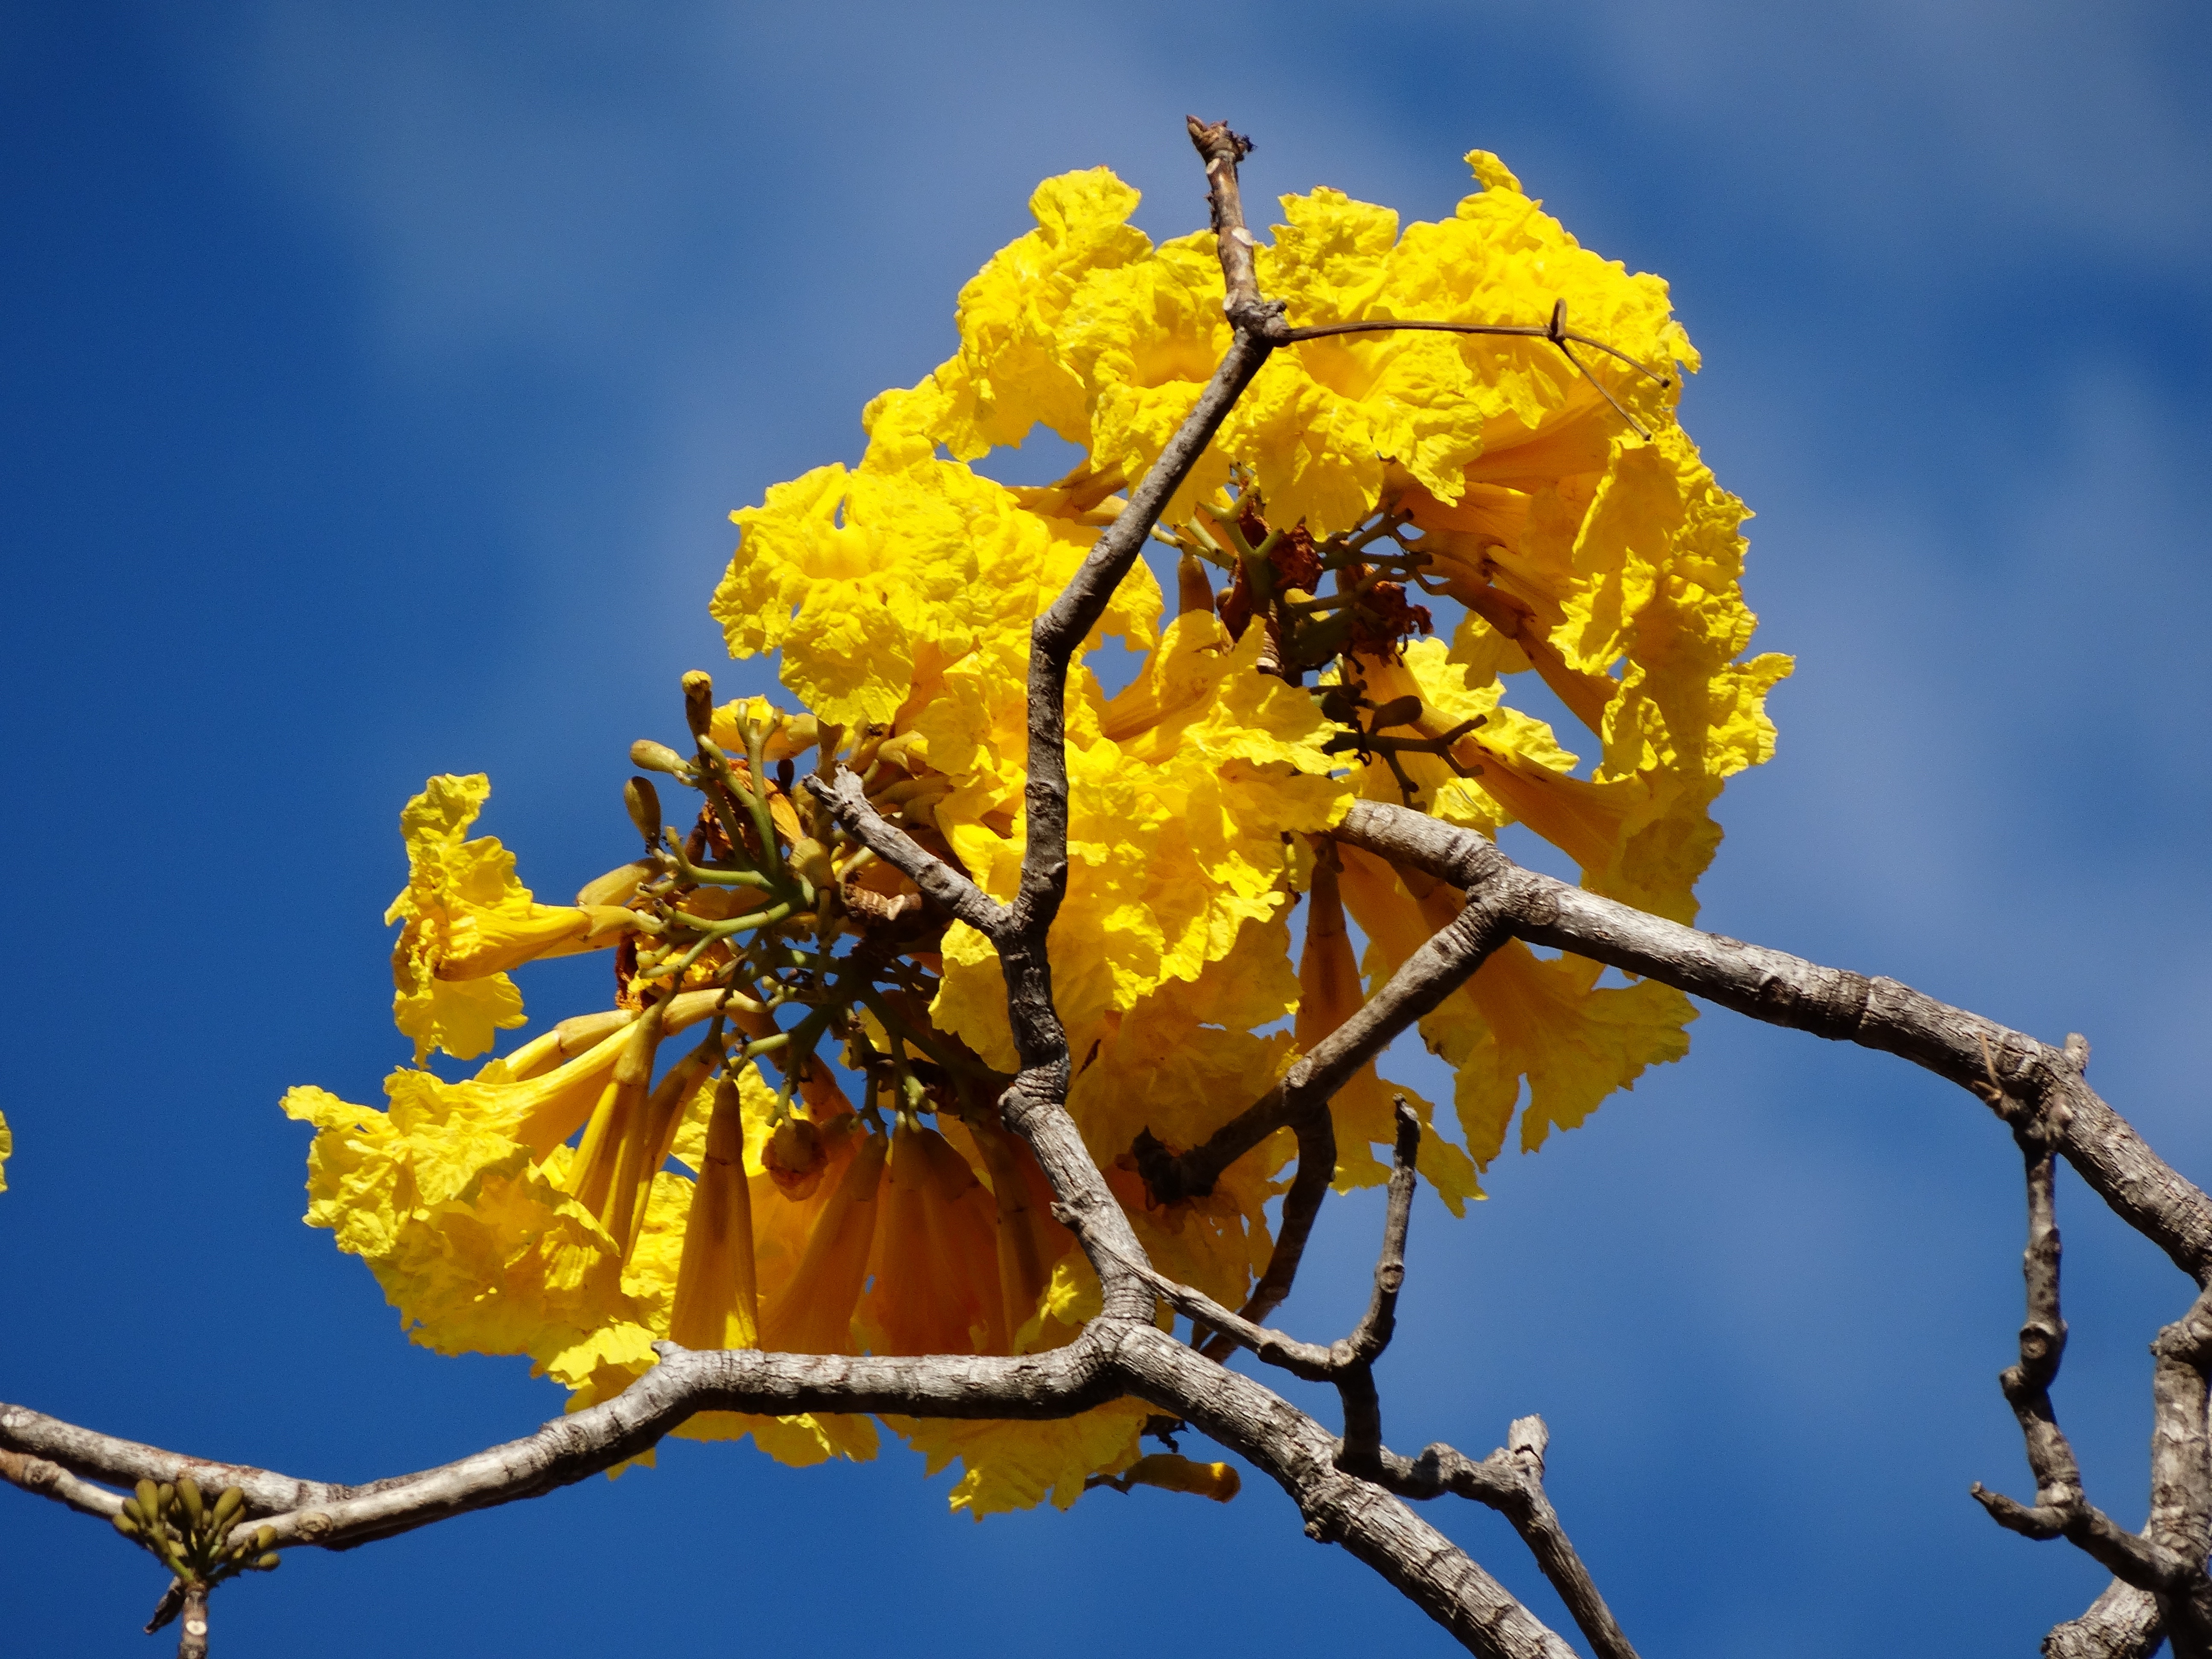
tree, nature, branch, blossom, plant, sunlight, leaf, flower, food, spring, produce, autumn, botany, yellow, flora, season, yellow flower, flowers, beautiful, cerrado, ip, macro photography, flowering plant, maidenhair tree, brazilian cerrado, yellow ip, woody plant, land plant